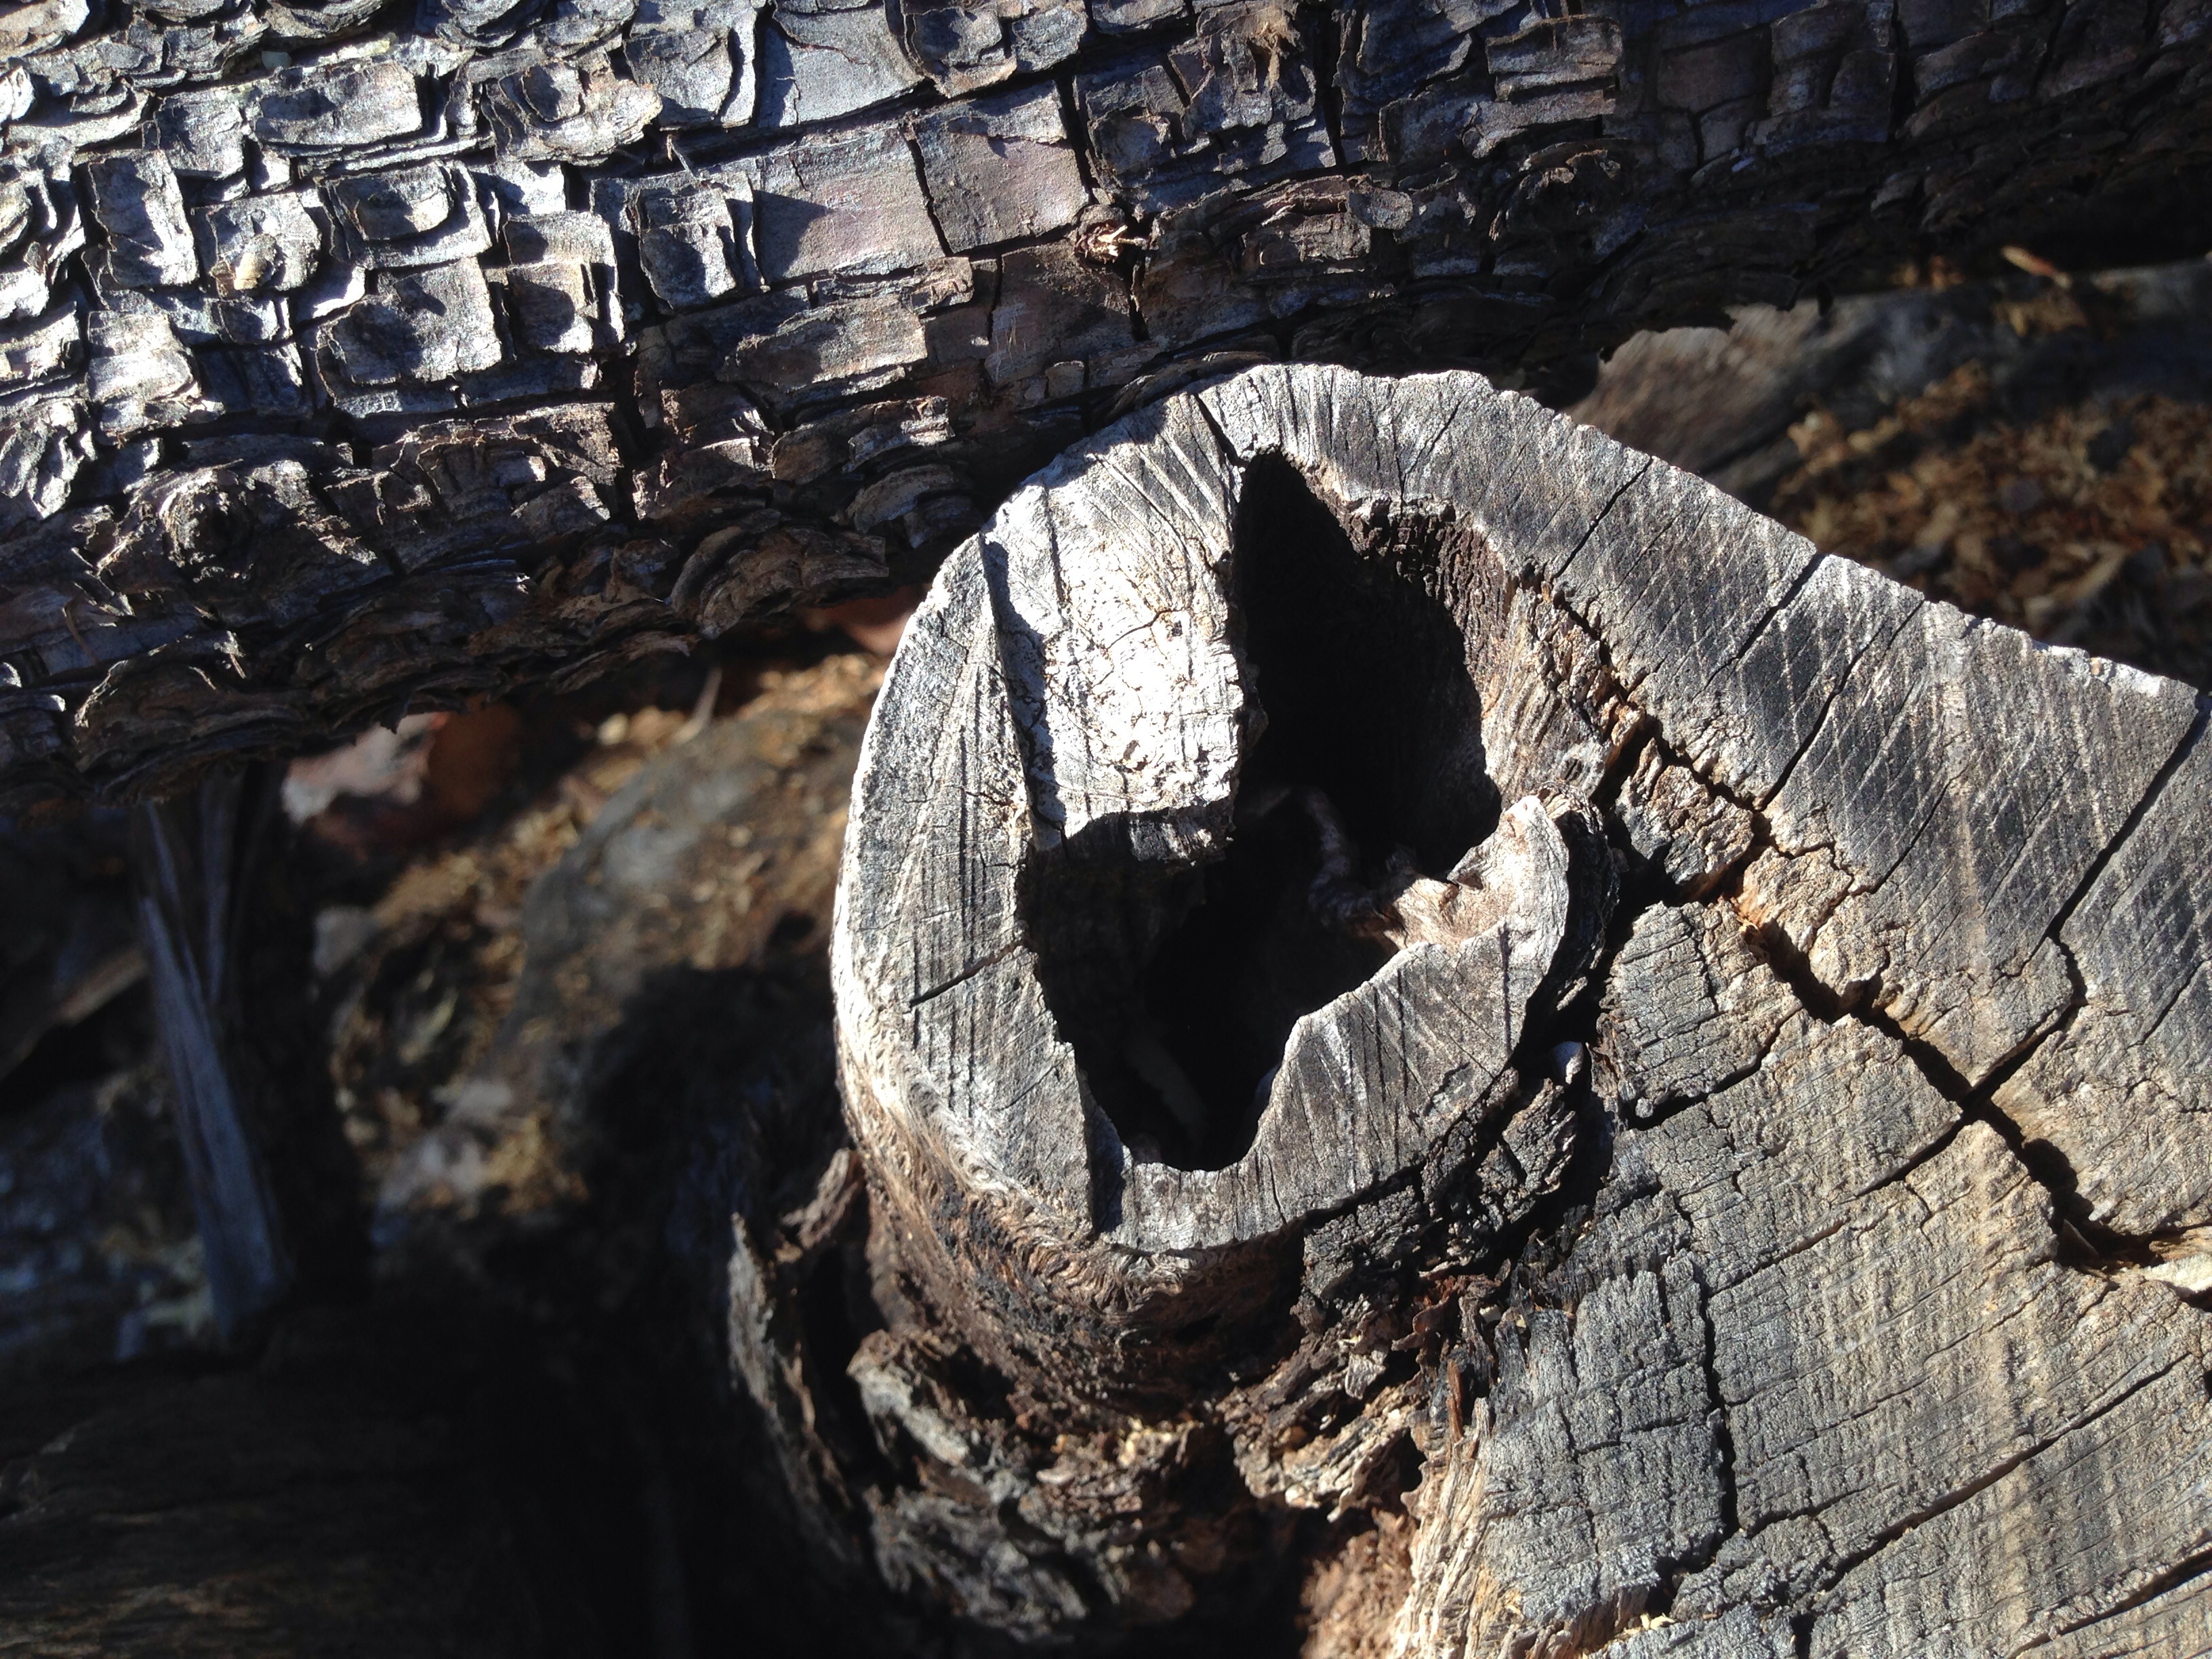
tree, nature, rock, wood, soil, material, geology, uploadedbyflickrmobile, carving, ds106photoblitz